Endymion (poem)

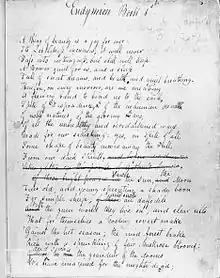
Draft of "Endymion" by John Keats, c. 1818

Endymion is a poem by John Keats first published in 1818 by Taylor and Hessey of Fleet Street in London. John Keats dedicated this poem to the late poet Thomas Chatterton. The poem begins with the line "A thing of beauty is a joy for ever". "Endymion" is written in rhyming couplets in iambic pentameter (also known as heroic couplets). Keats based the poem on the Greek myth of Endymion, the shepherd beloved of the moon goddess Selene. The poem elaborates on the original story and renames Selene "Cynthia" (an alternative name for Artemis).